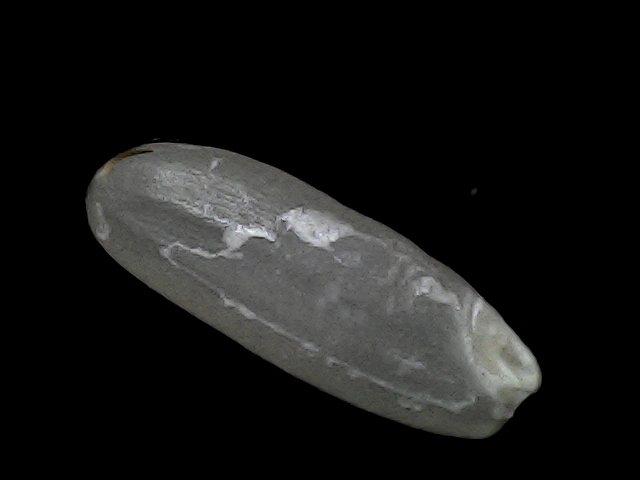
Rice variety: BD30